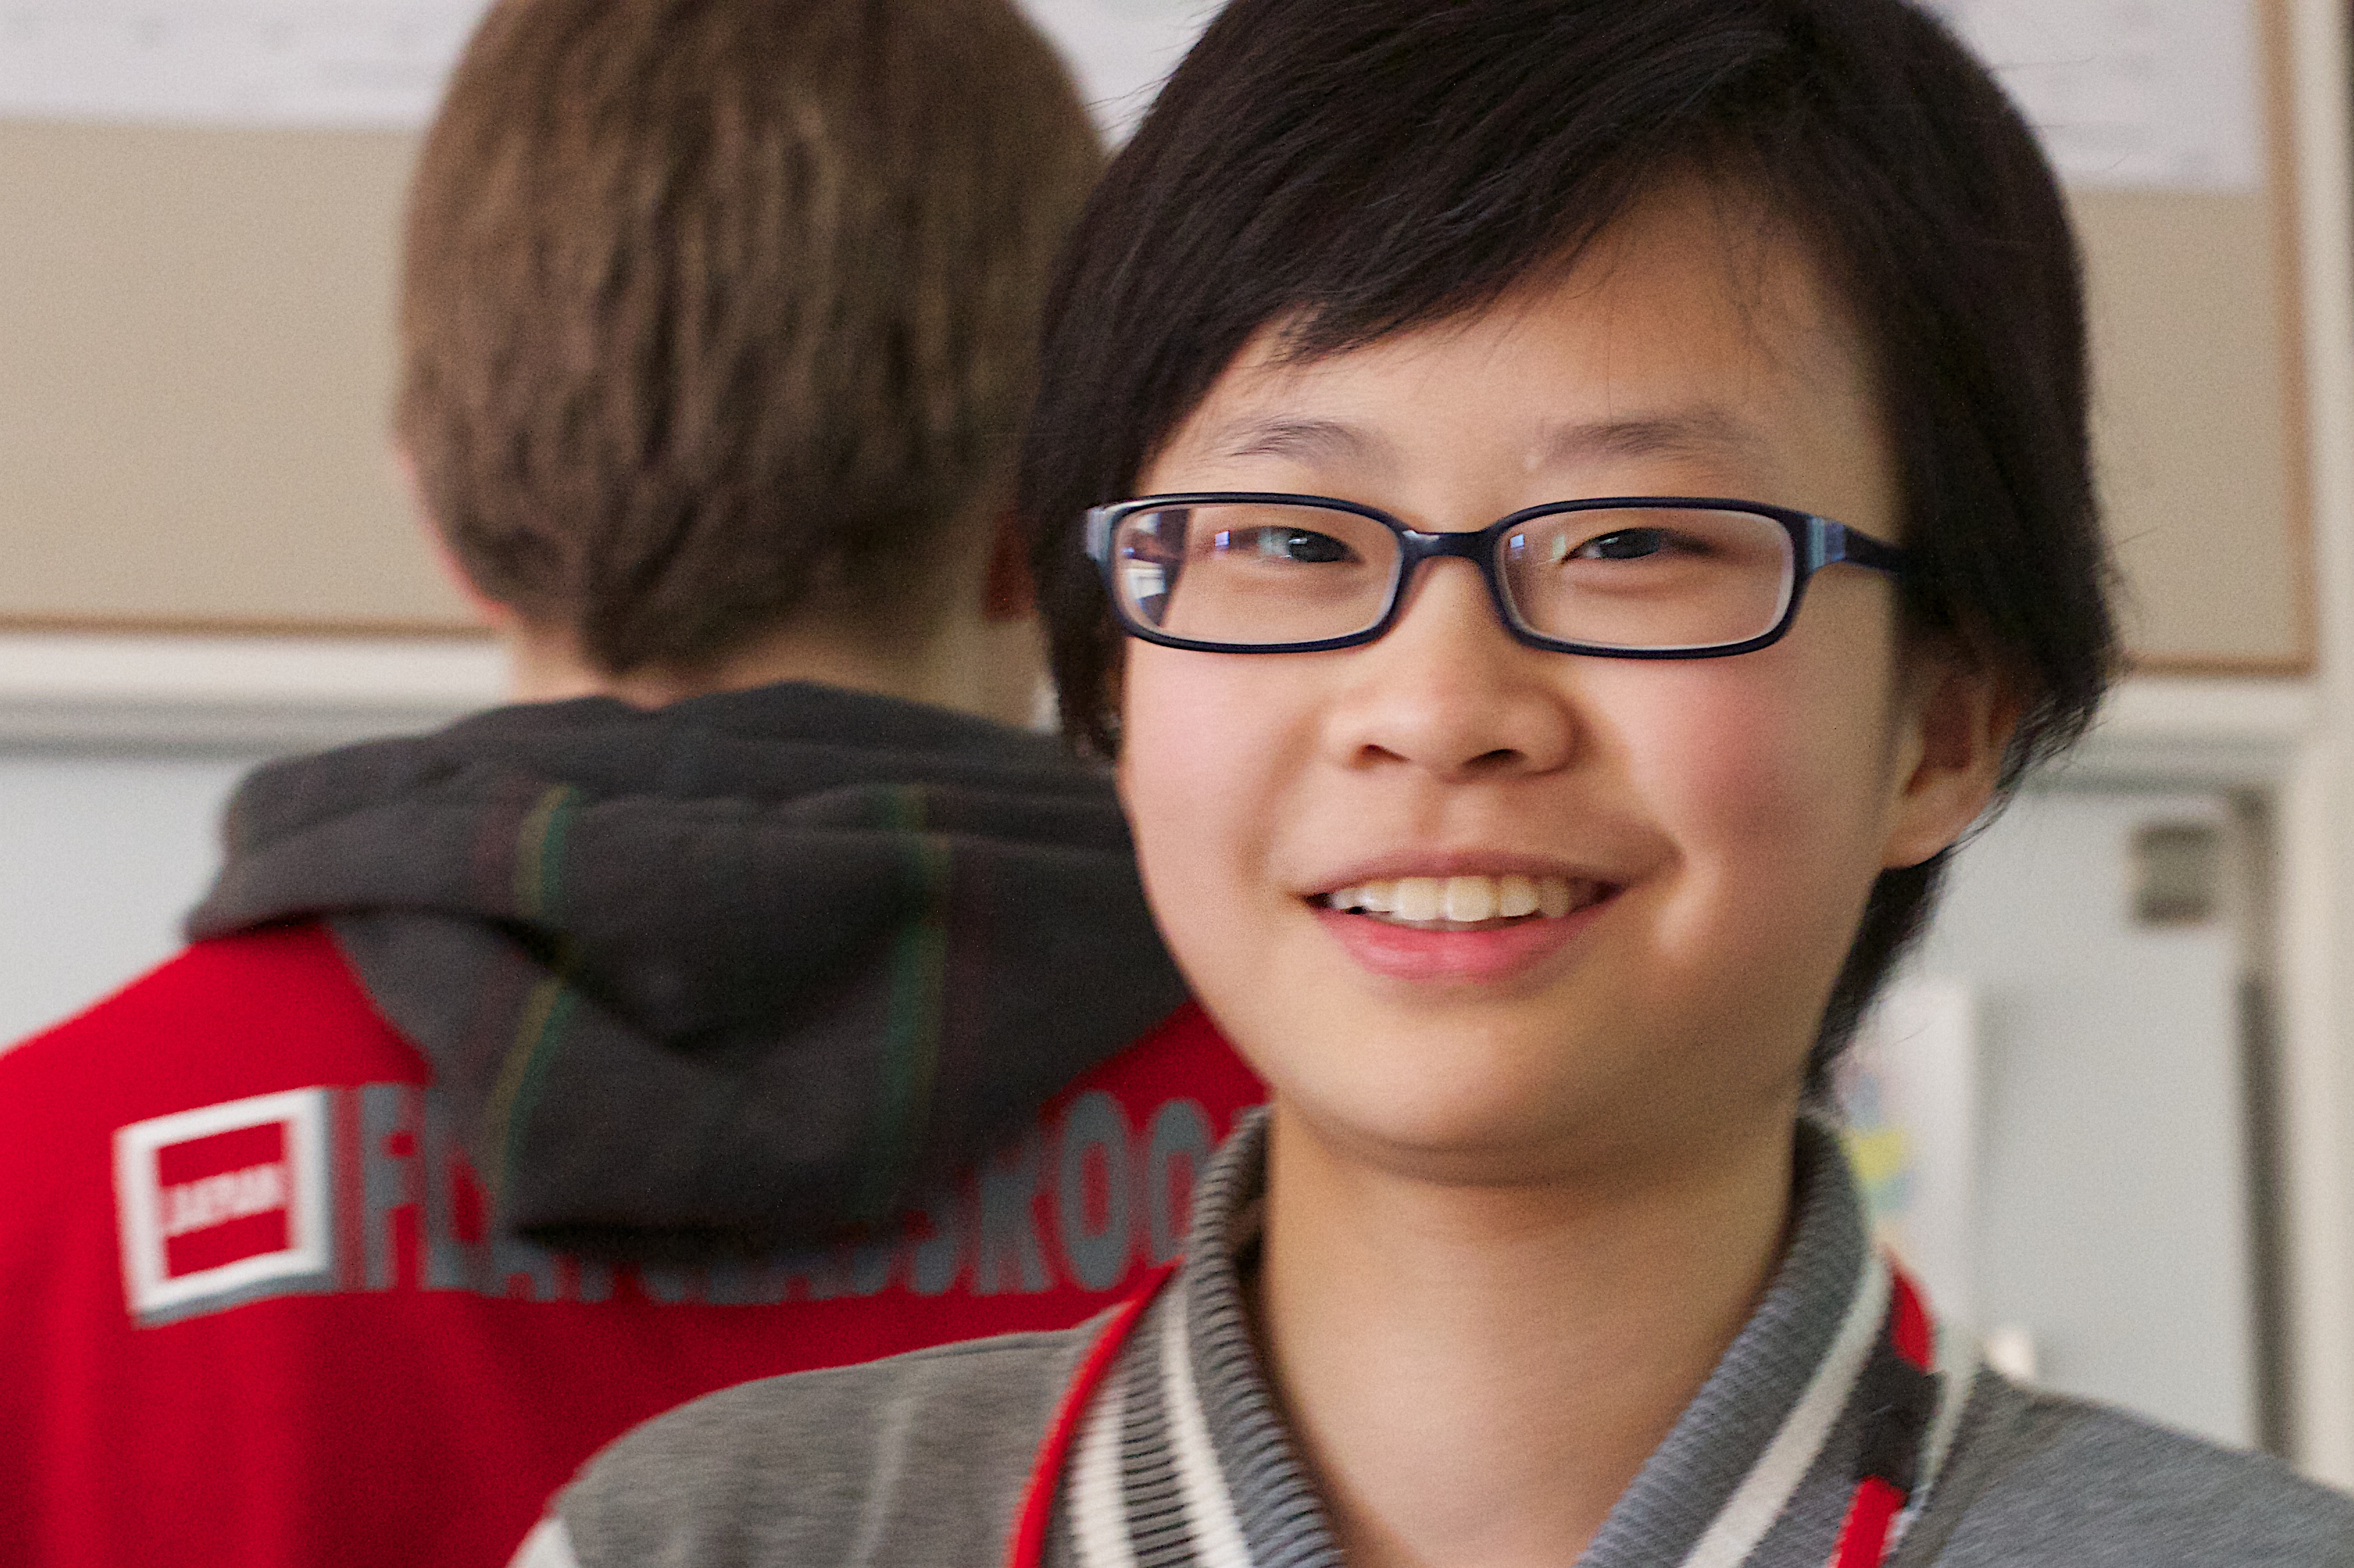
person, glasses, flatclass2013, vision care, general practitioner